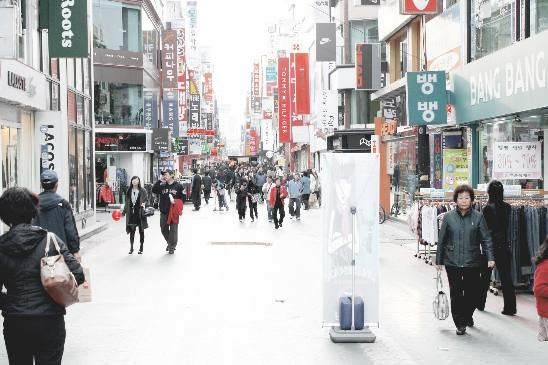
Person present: Yes